Jeff Bates (technologist)

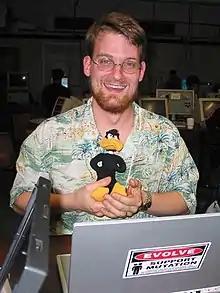
Bates at linux.conf.au 2003

Jeff Bates, also known as hemos, is the co-founder of Slashdot along with Rob Malda ("CmdrTaco").